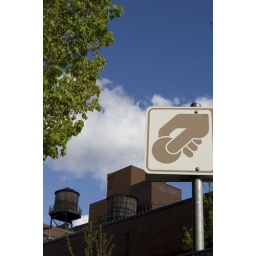
i went to portland to take the pictures i'd take in chicago (water towers, street signs, tree shadows).